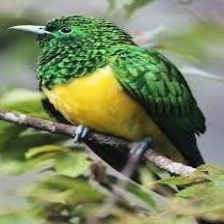
Species: AFRICAN EMERALD CUCKOO
Scientific name: CHRYSOCOCCYX CUPREUS